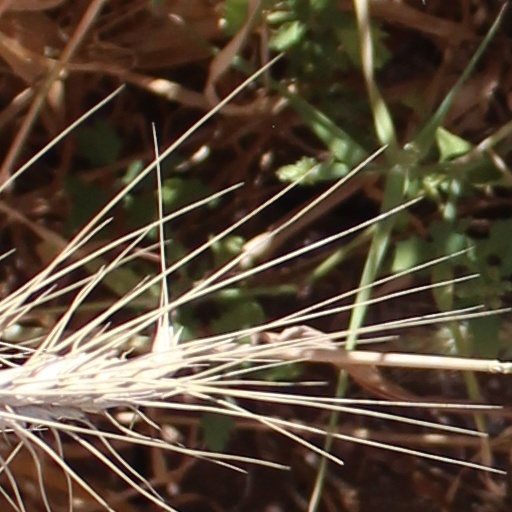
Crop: wheat